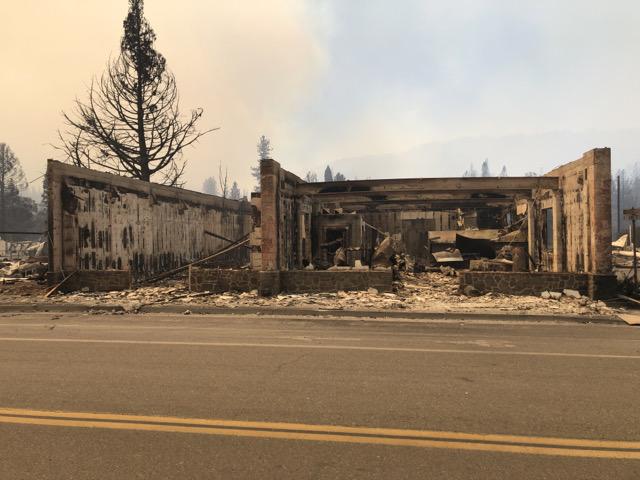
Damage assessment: destroyed